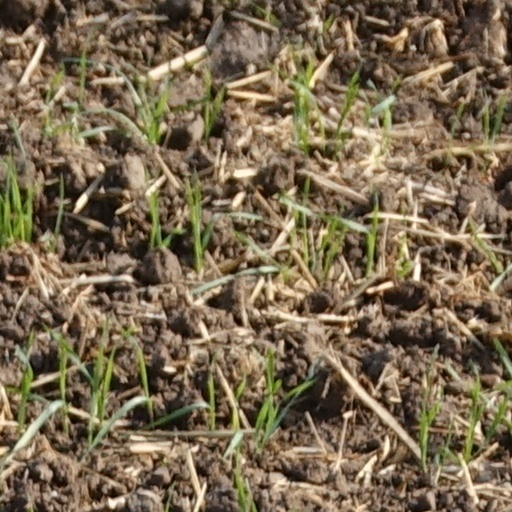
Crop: wheat